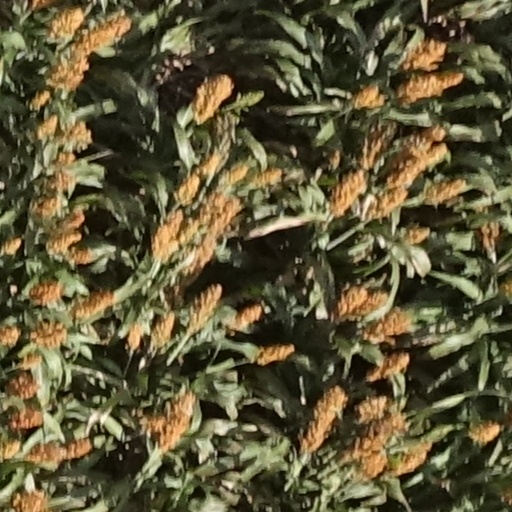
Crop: sorghum